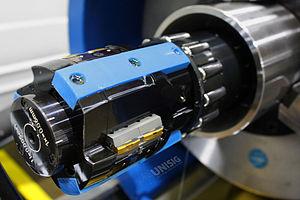
Le galetage est un procédé industriel réalisé en finition et superfinition.